Vaidas Čepukaitis

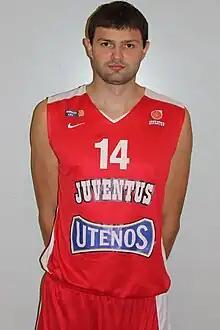
Čepukaitis with Dzūkija Alytus in 2021

Vaidas Čepukaitis (born May 16, 1989) is a professional Lithuanian basketball player. He primarily plays the center and power forward positions.